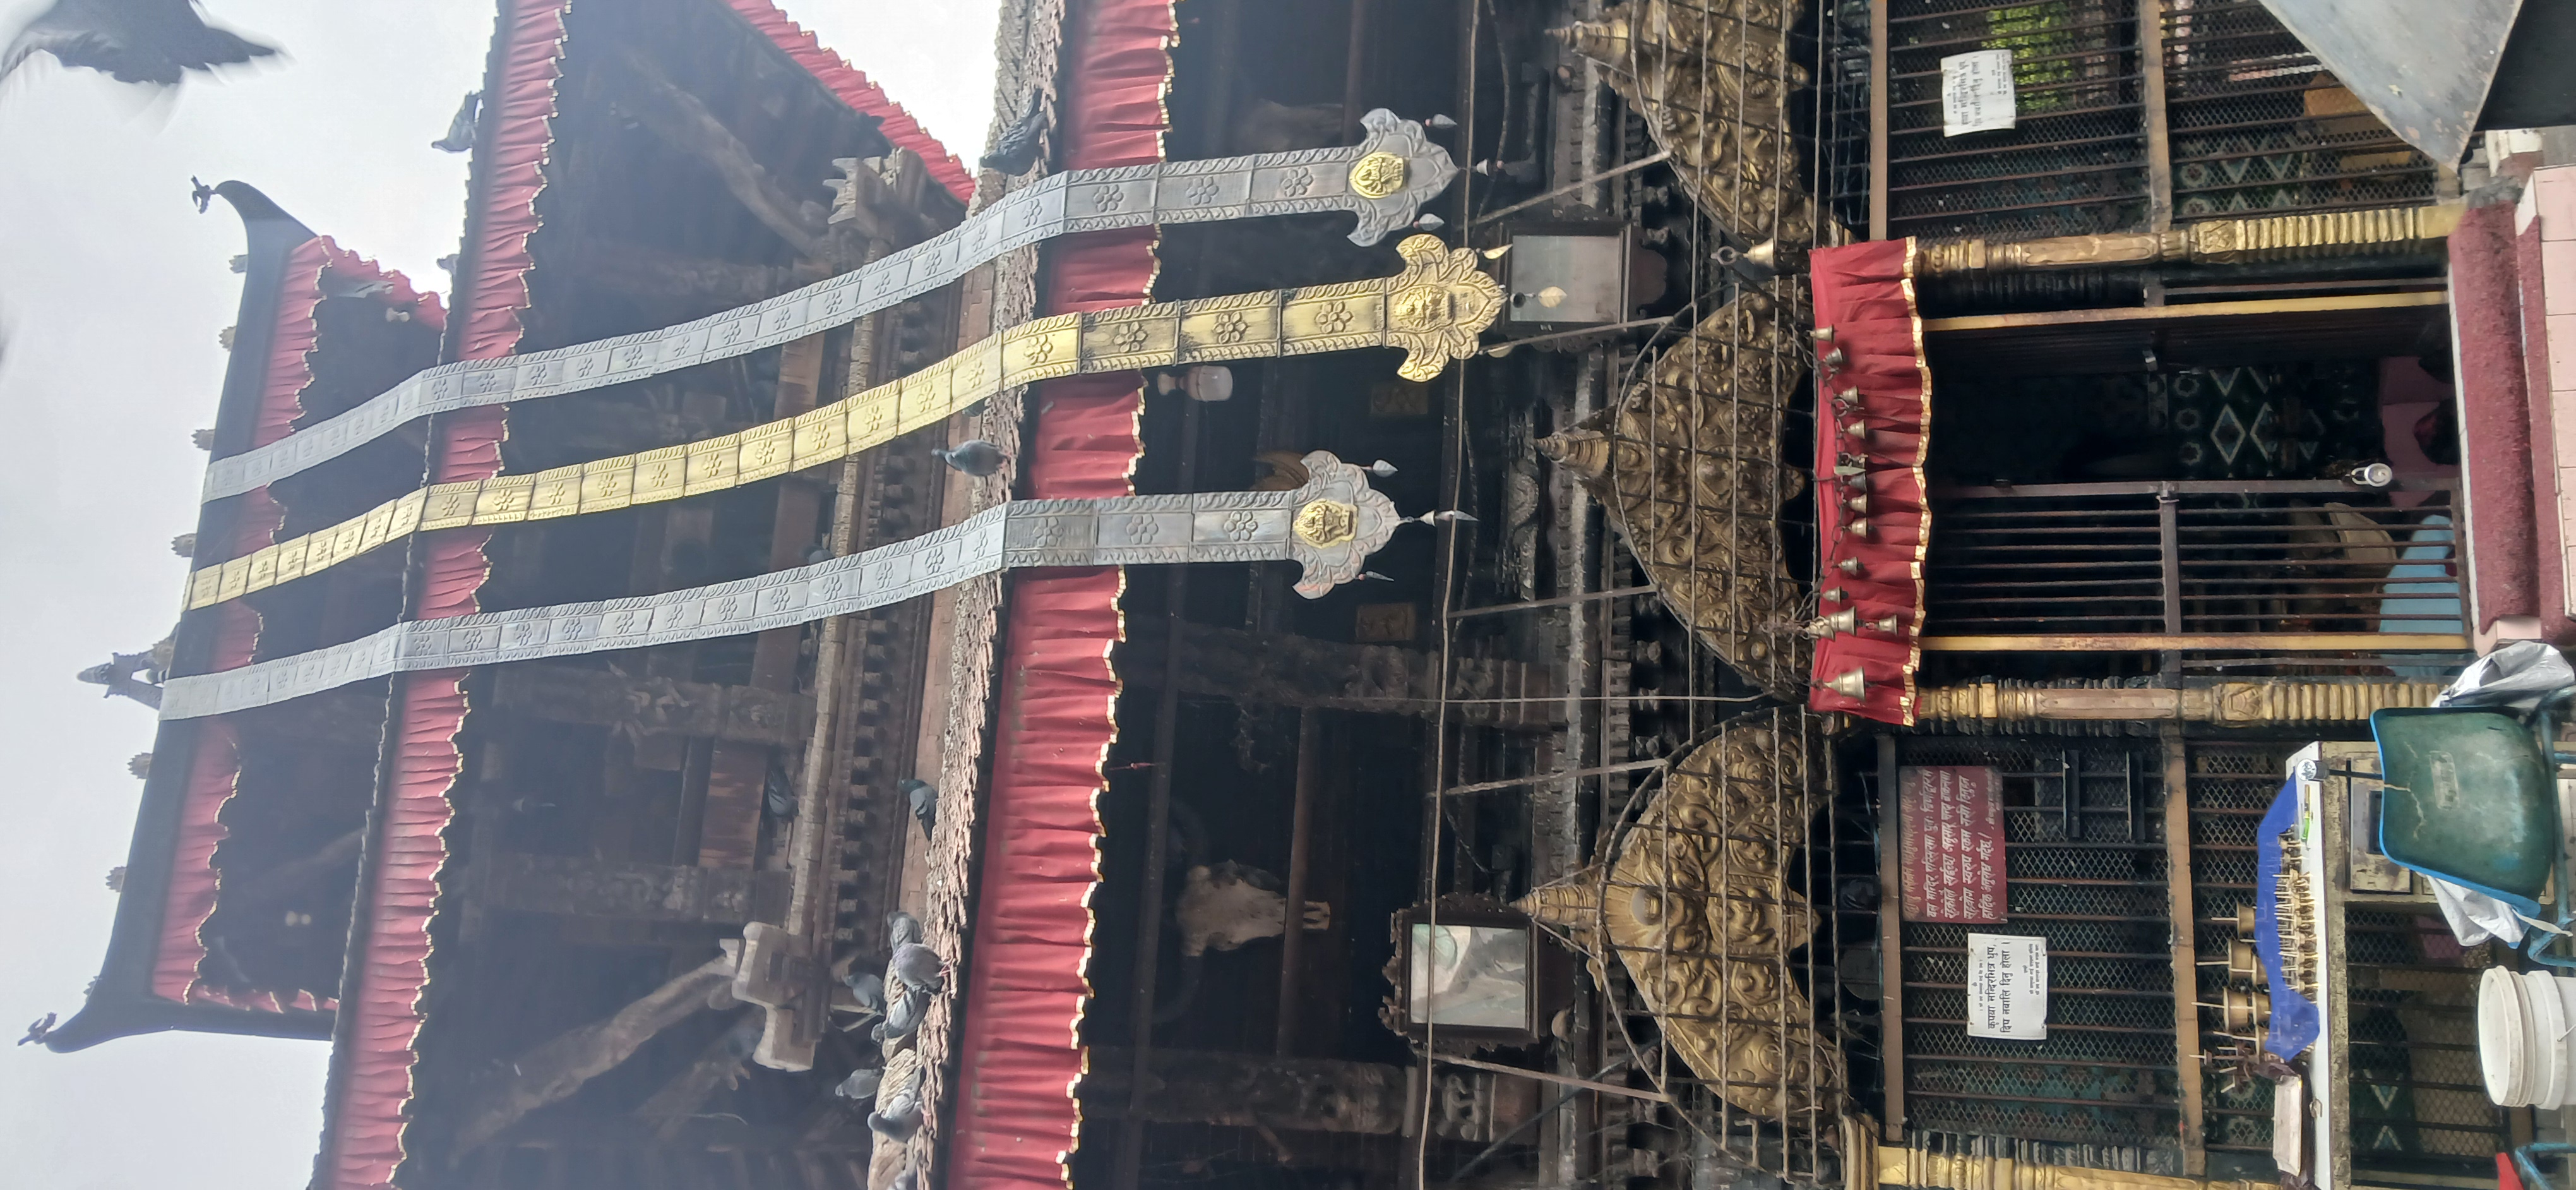
Heritage site: Chamundra_Mai